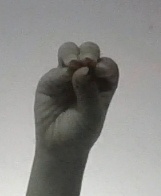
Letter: ha